Cole Turner (American football)

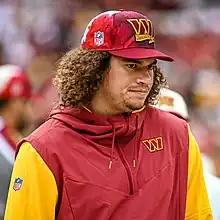
Turner with the Washington Commanders in 2022

Nicolas "Cole" Turner (born March 16, 2000) is an American professional football tight end for the Washington Commanders of the National Football League (NFL). He played college football for the Nevada Wolf Pack as a wide receiver before switching to tight end his senior season. Turner was selected by the Commanders in the fifth round of the 2022 NFL draft.